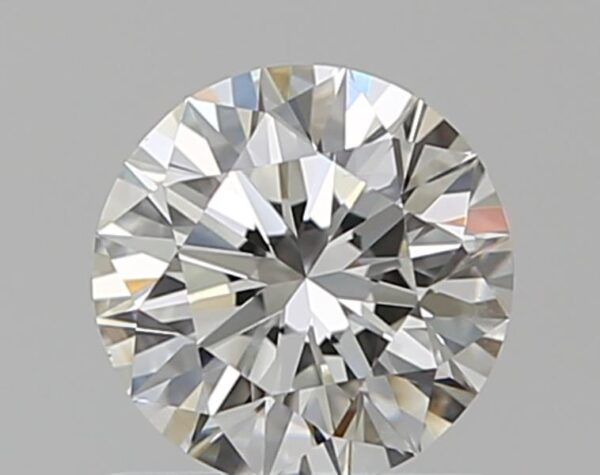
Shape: round
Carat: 0.7
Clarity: VS2
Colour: H
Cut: EX
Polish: EX
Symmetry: EX
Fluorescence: F
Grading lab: GIA
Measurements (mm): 5.63 x 5.67 x 3.54